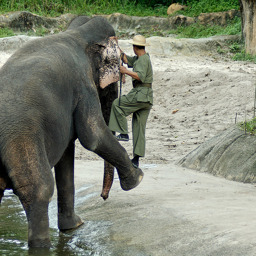
A man climbing in an elephant across the water
Large sized elephant with man riding on elephants leg.
A man in a hat is standing on an elephant's leg.
a man stands on an elephants foot while in the water
A large elephant standing next to a man in a  river.